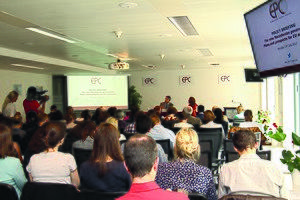
Le European Policy Centre est un think tank indépendant, à but non lucratif, basé à Bruxelles et fondé 1997.